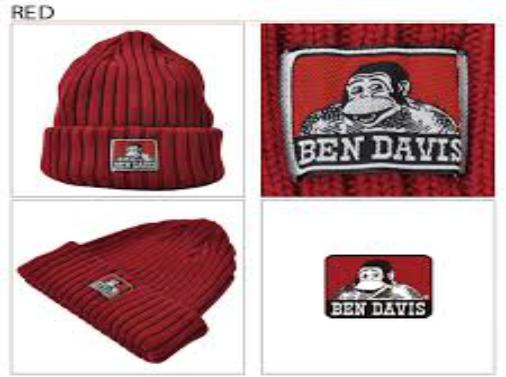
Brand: Ben Davis
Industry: Clothes